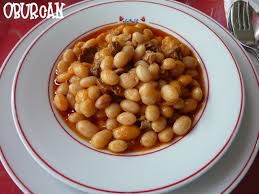
Yemek: kuru_fasulye